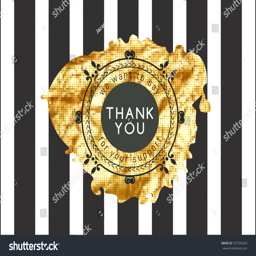
the logo with the words thank you .